Chromosome (evolutionary algorithm)

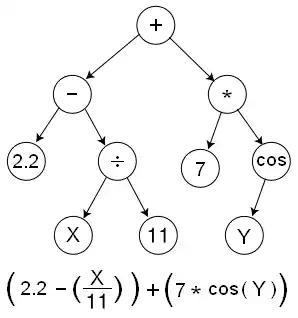
Syntax tree of a formula example

Tree representations in a chromosome are used by genetic programming, an EA type for generating computer programs or circuits. The trees correspond to the syntax trees generated by a compiler as internal representation when translating a computer program. The adjacent figure shows the syntax tree of a mathematical expression as an example. Mutation operators can rearrange, change or delete subtrees depending on the represented syntax structure. Recombination is performed by exchanging suitable subtrees.